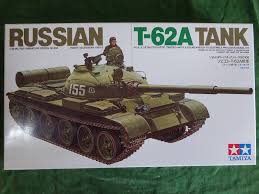
Label: Tank